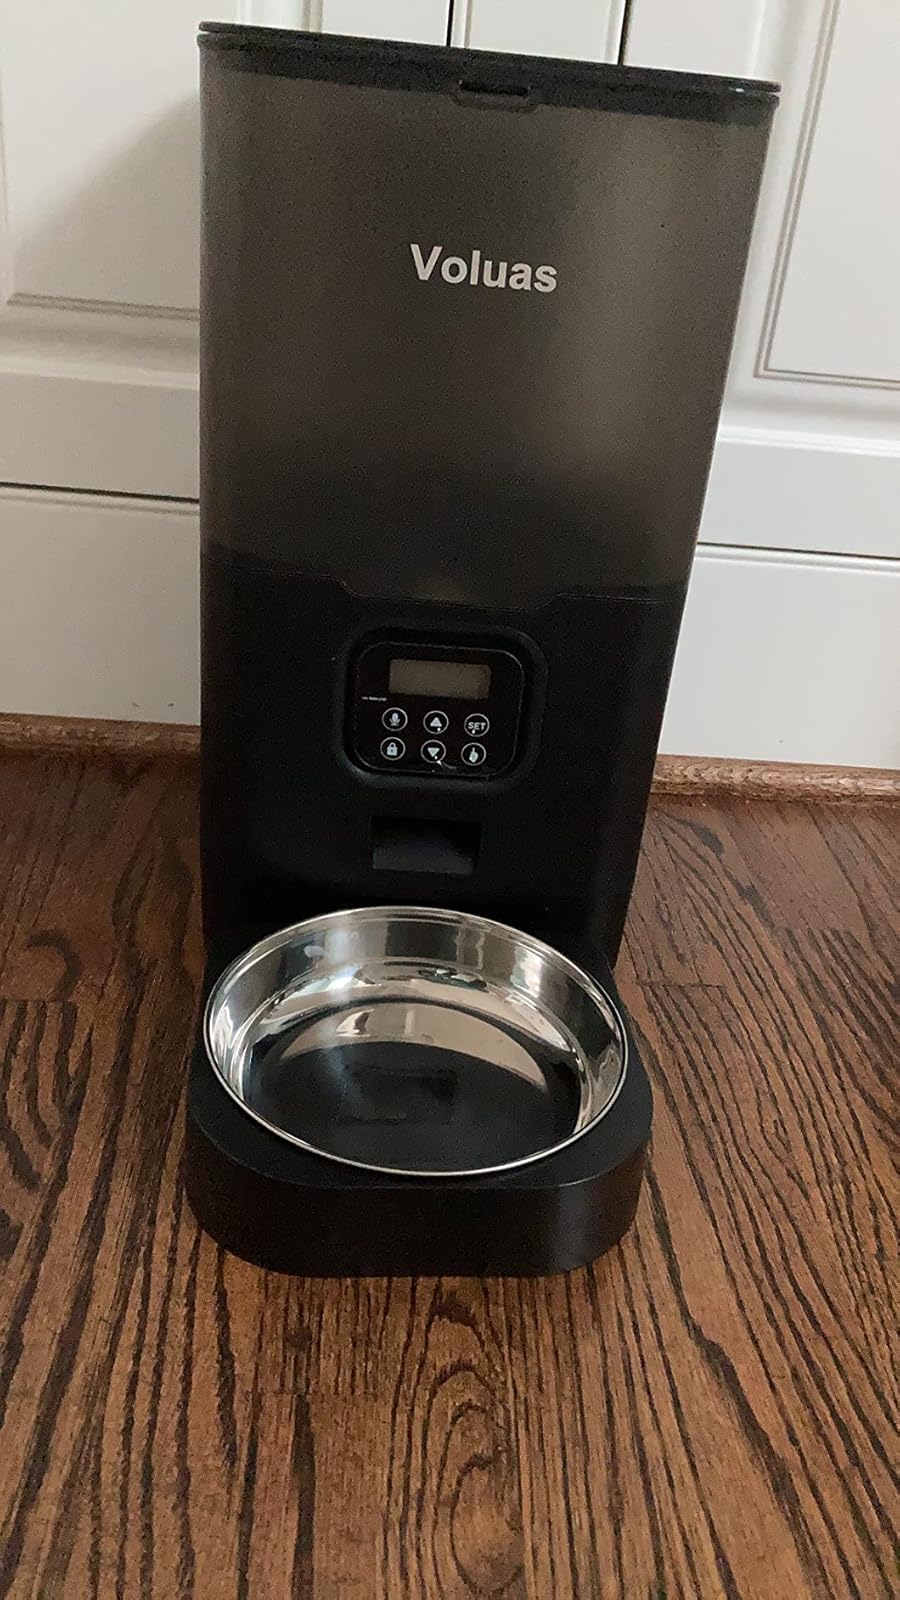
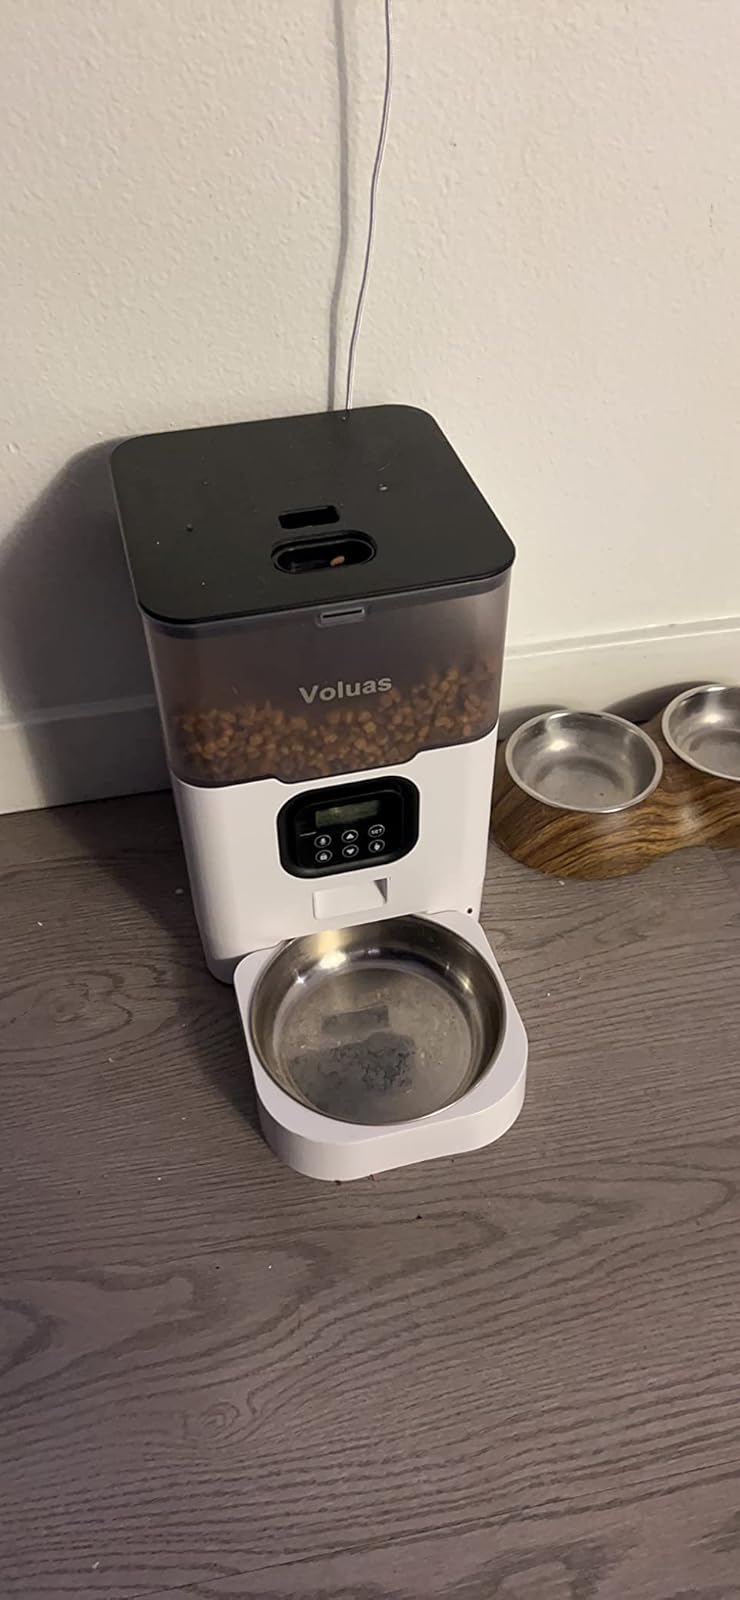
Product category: items_feeder
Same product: no